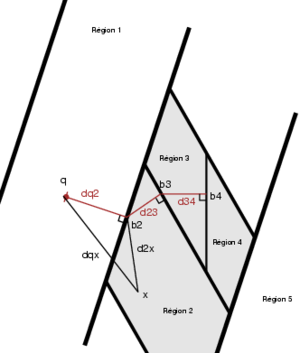
Description: Représentation graphique du critère d'élimination utilisé par l'arbre d'axes principaux Source: David Delbecq, d'après une illustration présente dans INNOVATIONS IN LOCAL MODELING FOR TIME SERIES PREDICTION, a dissertation submitted to the department of electrical engineering and the committee on graduate studies of stanford university in partial fulfillment of the requirements for the degree of doctor of philosophy ( James McNames, May 1999) Licence:
L’arbre d'axes principaux, souvent abrégé PAT est un algorithme permettant de diviser un espace de points en vue de résoudre rapidement le problème des plus proches voisins. Elle fut développée par James McNames en 2001.